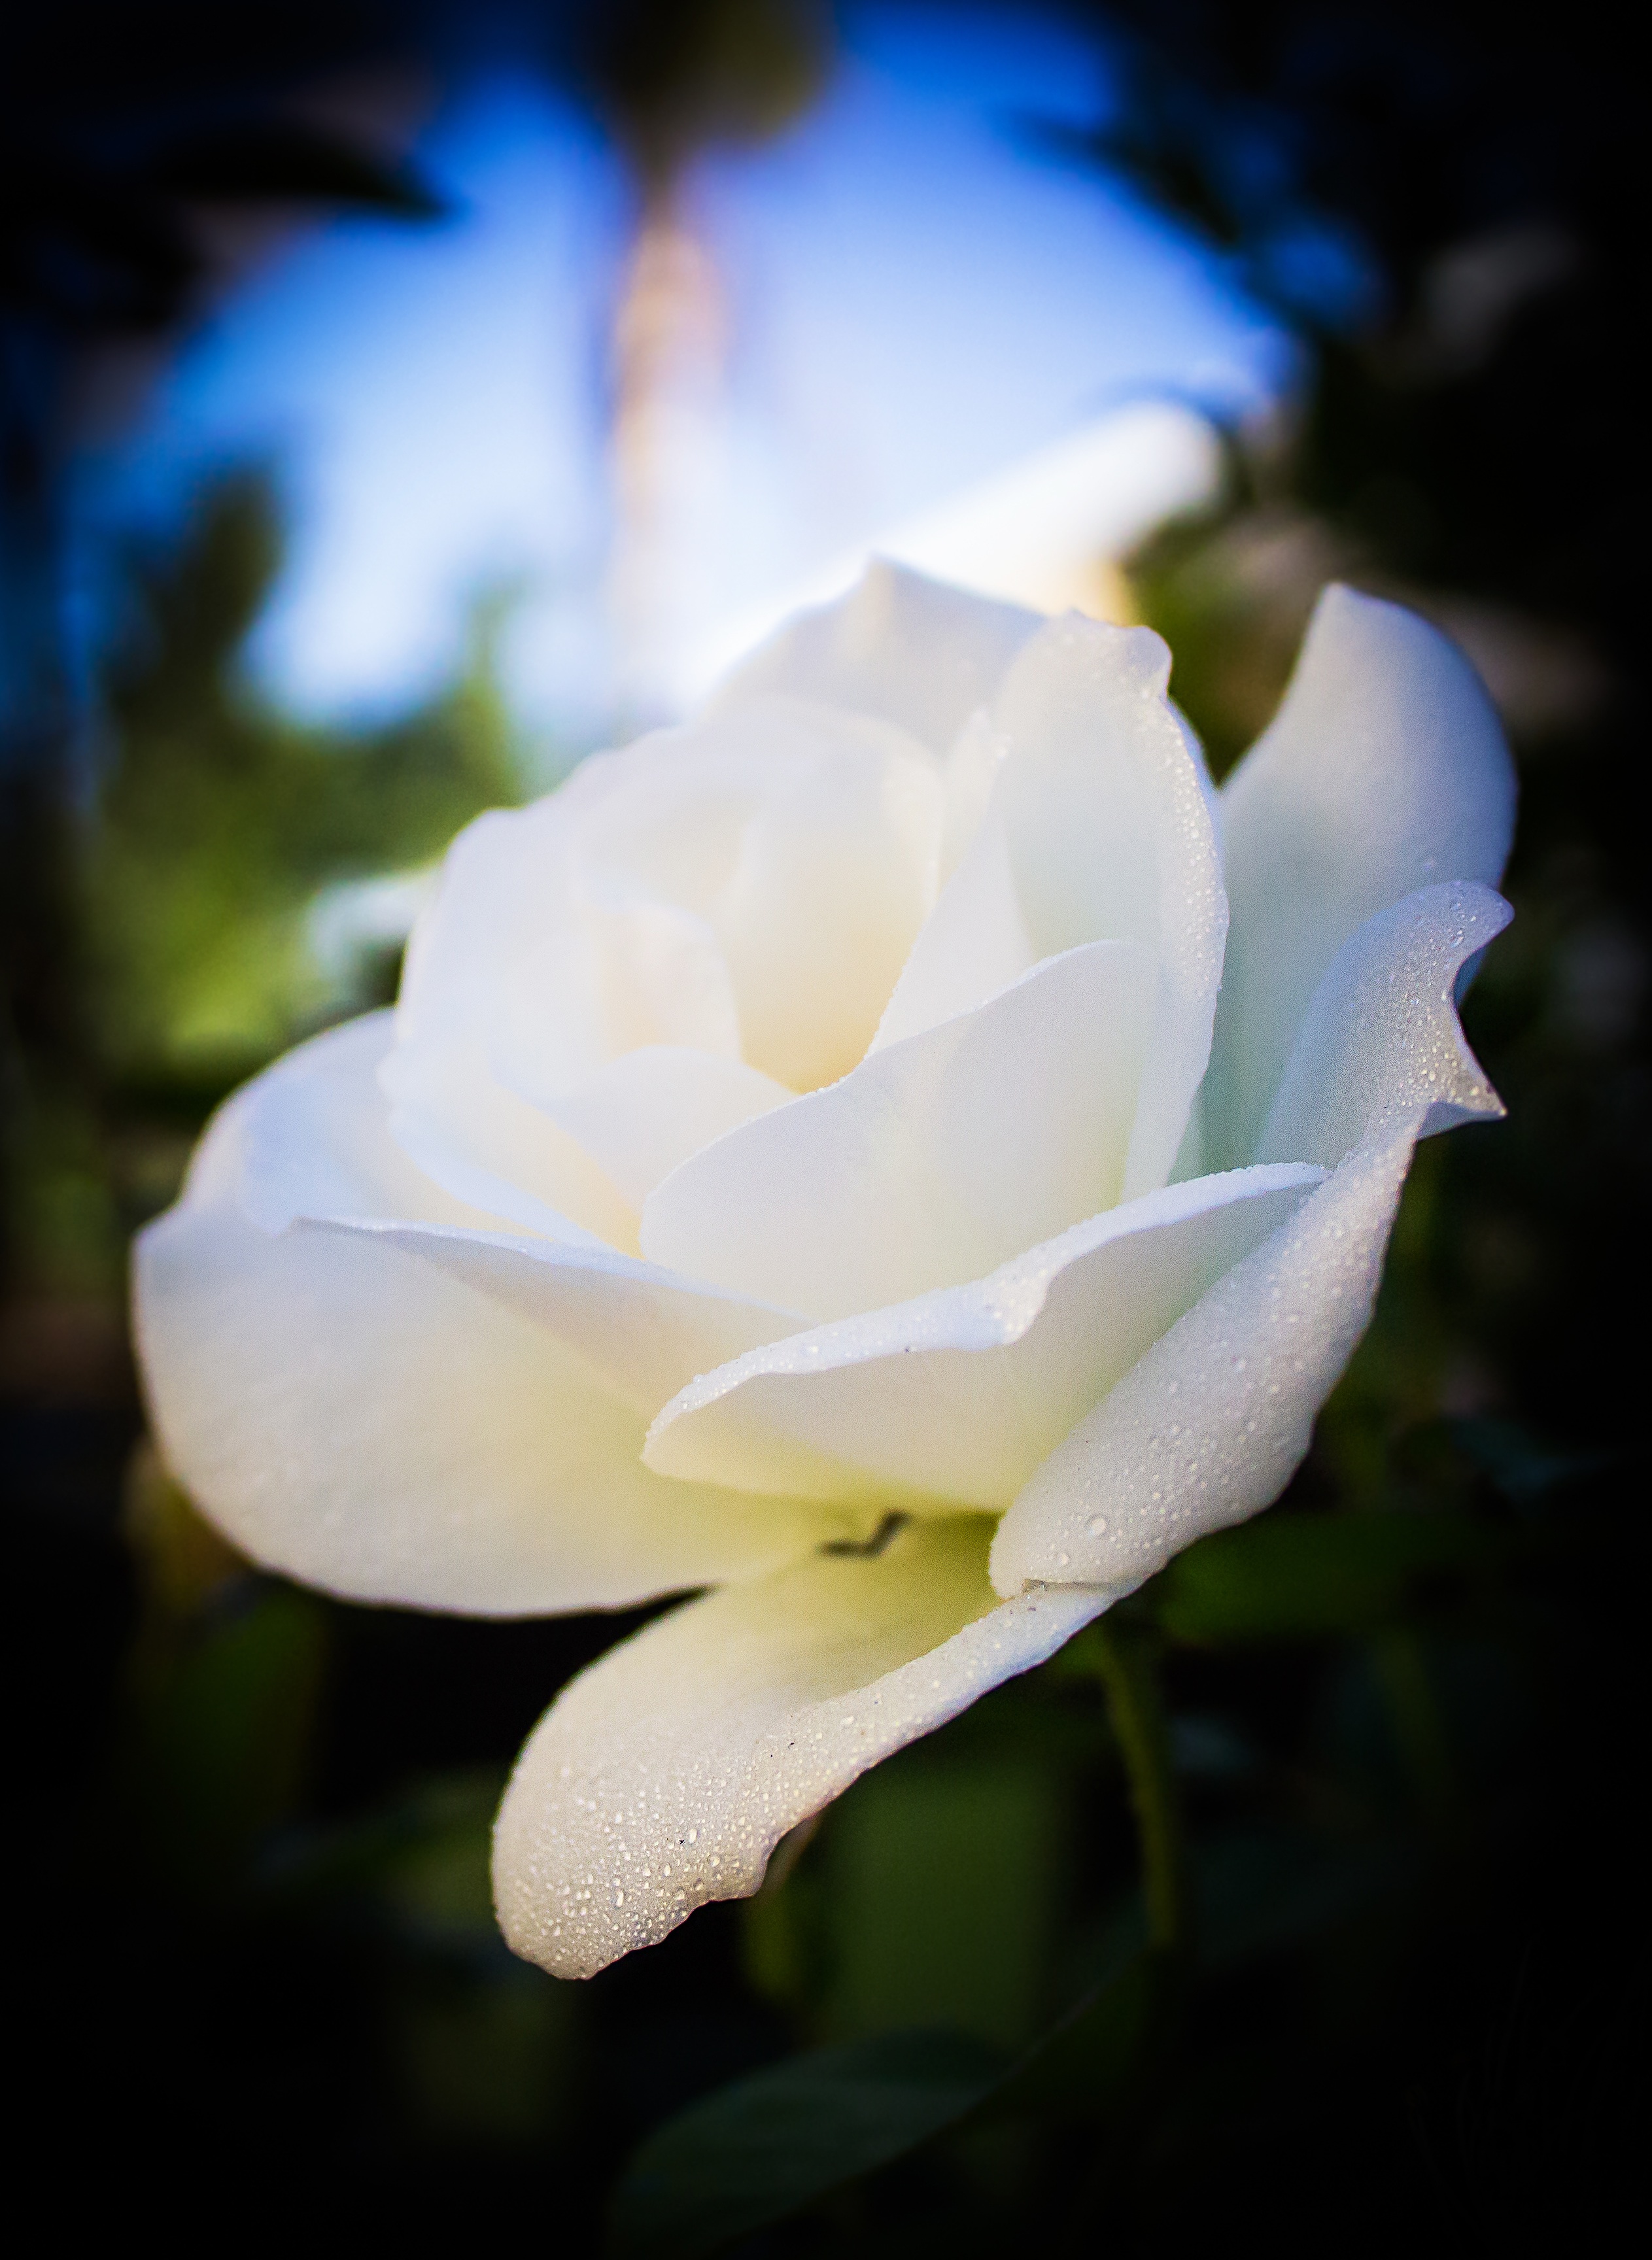
blossom, plant, white, photography, flower, petal, rose, botany, yellow, flora, close up, macro photography, flowering plant, rose family, land plant